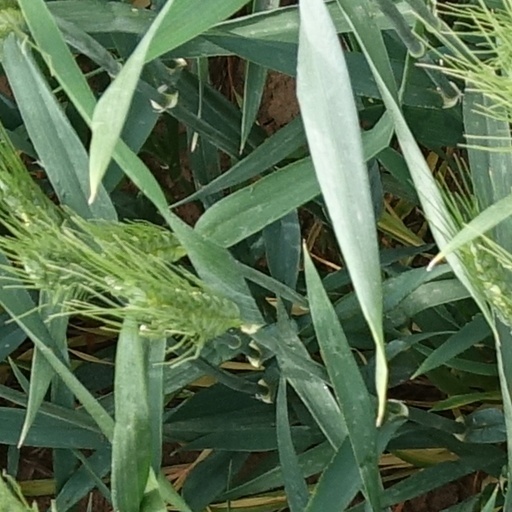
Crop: wheat